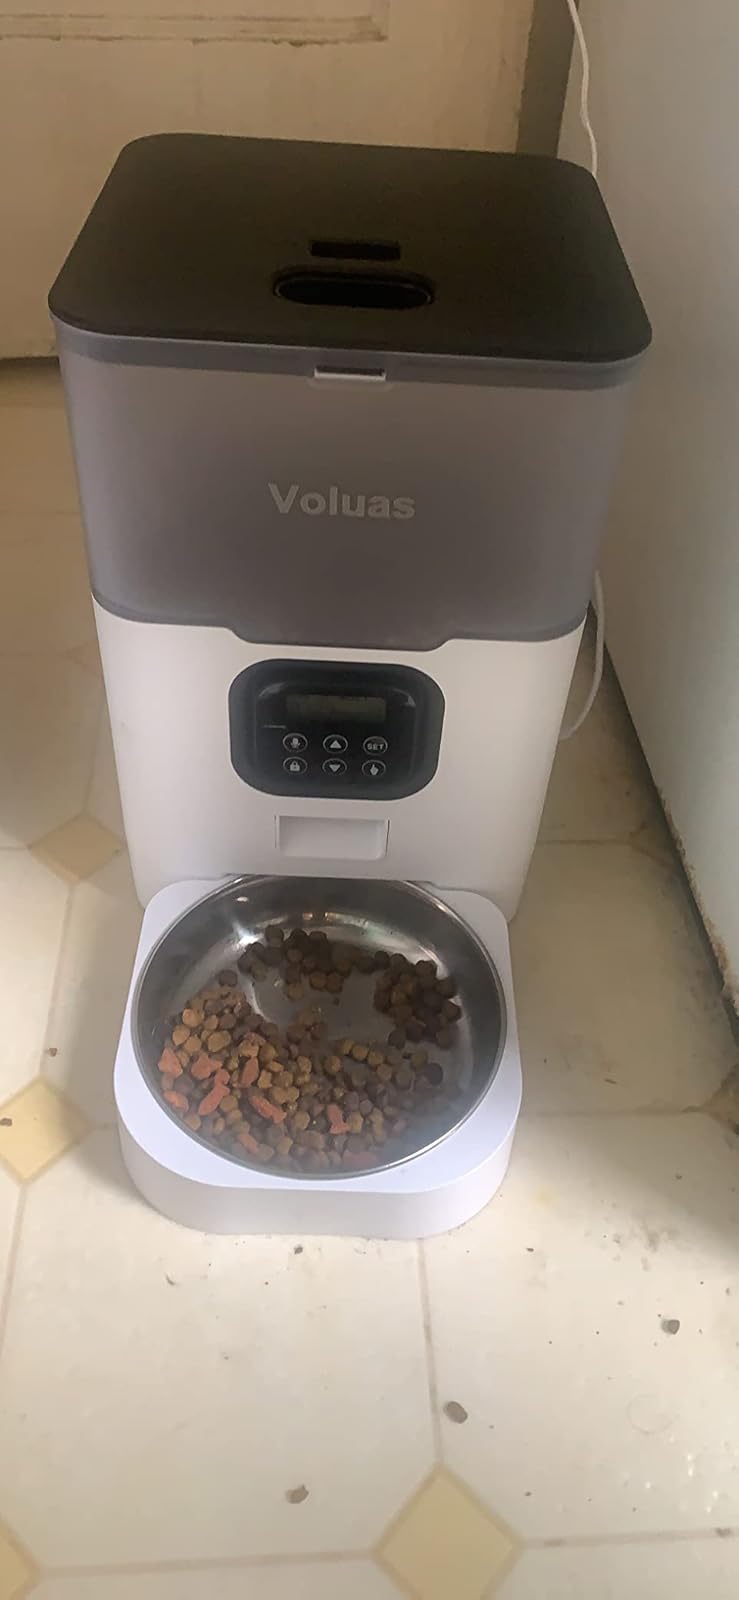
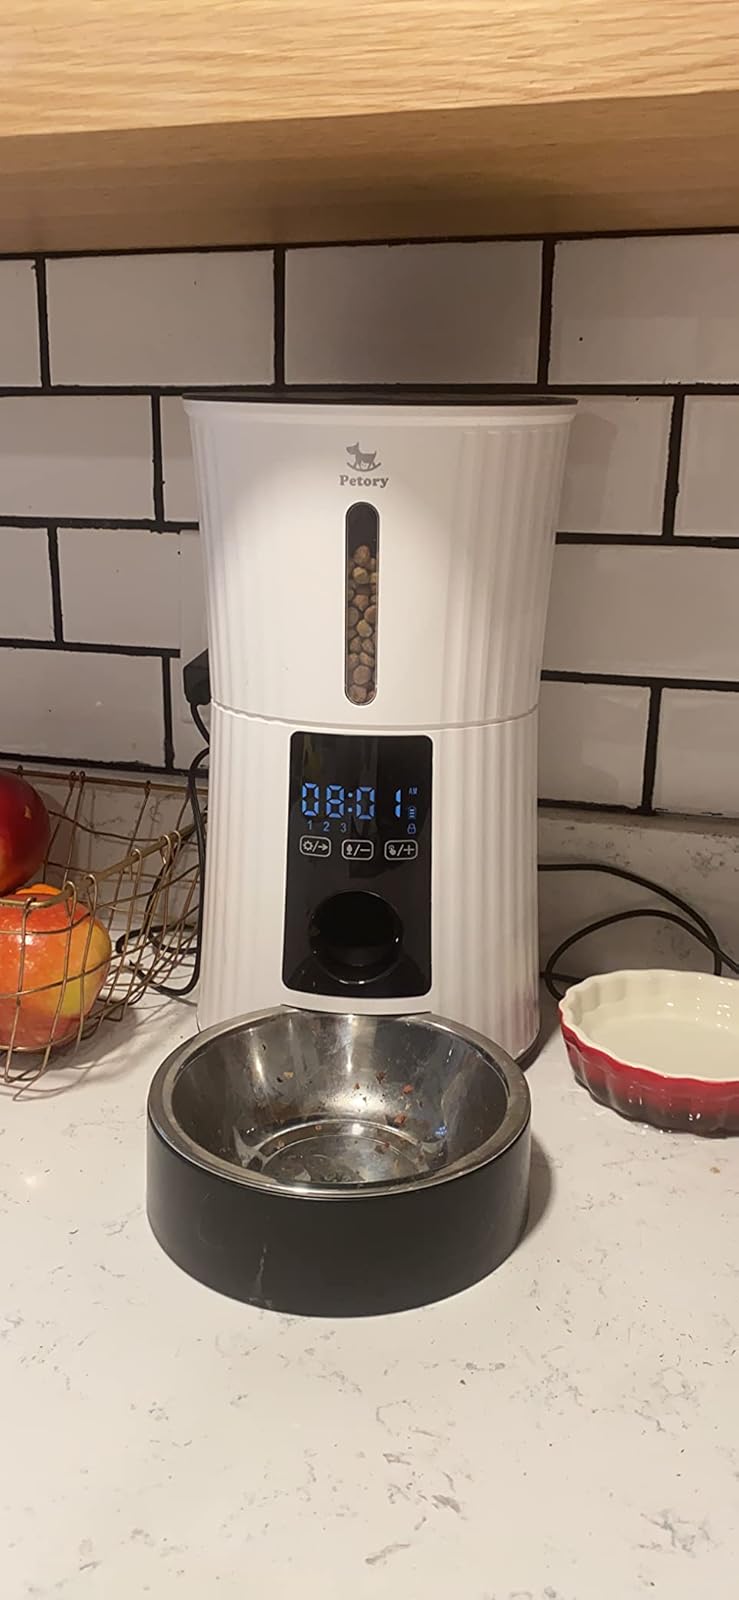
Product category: items_feeder
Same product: no